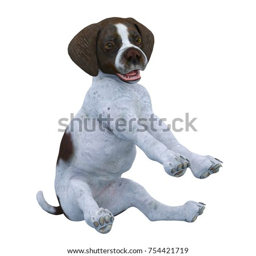
3d cg rendering of a dog